Ulla Möllersvärd

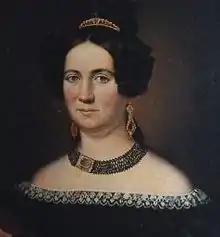
Ulla Möllersvärd

Ulrika "Ulla" Ottiliana Möllersvärd (August 4, 1791–1878) was a Finnish courtier in service of the Russian Imperial court. She was rumored to have been the secret daughter of Princess Sophie Albertine of Sweden, and the lover of Tsar Alexander I of Russia.